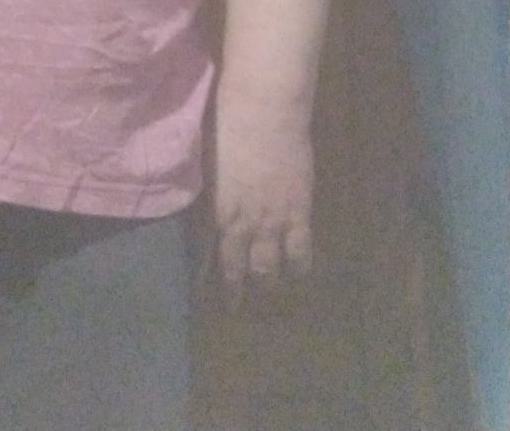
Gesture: no_gesture